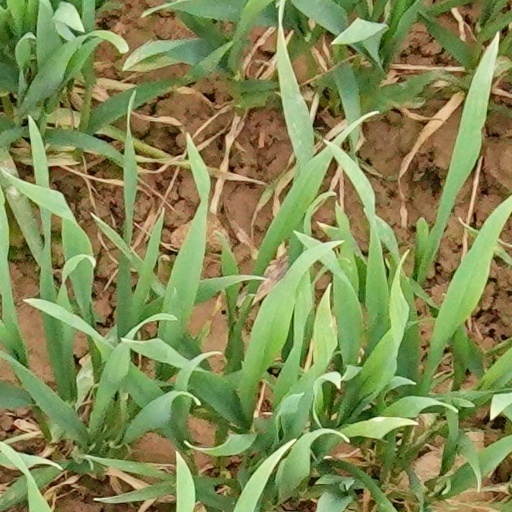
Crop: wheat